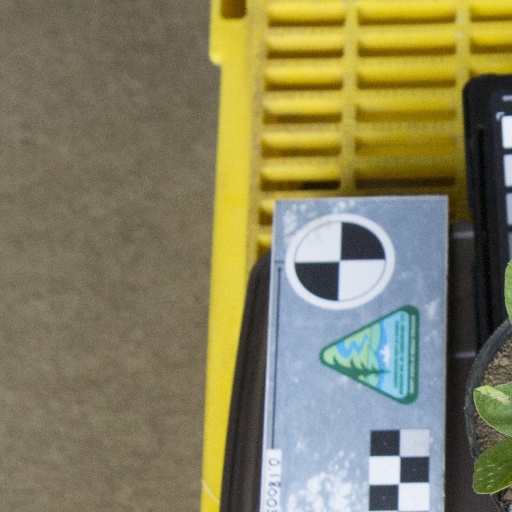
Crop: soybean